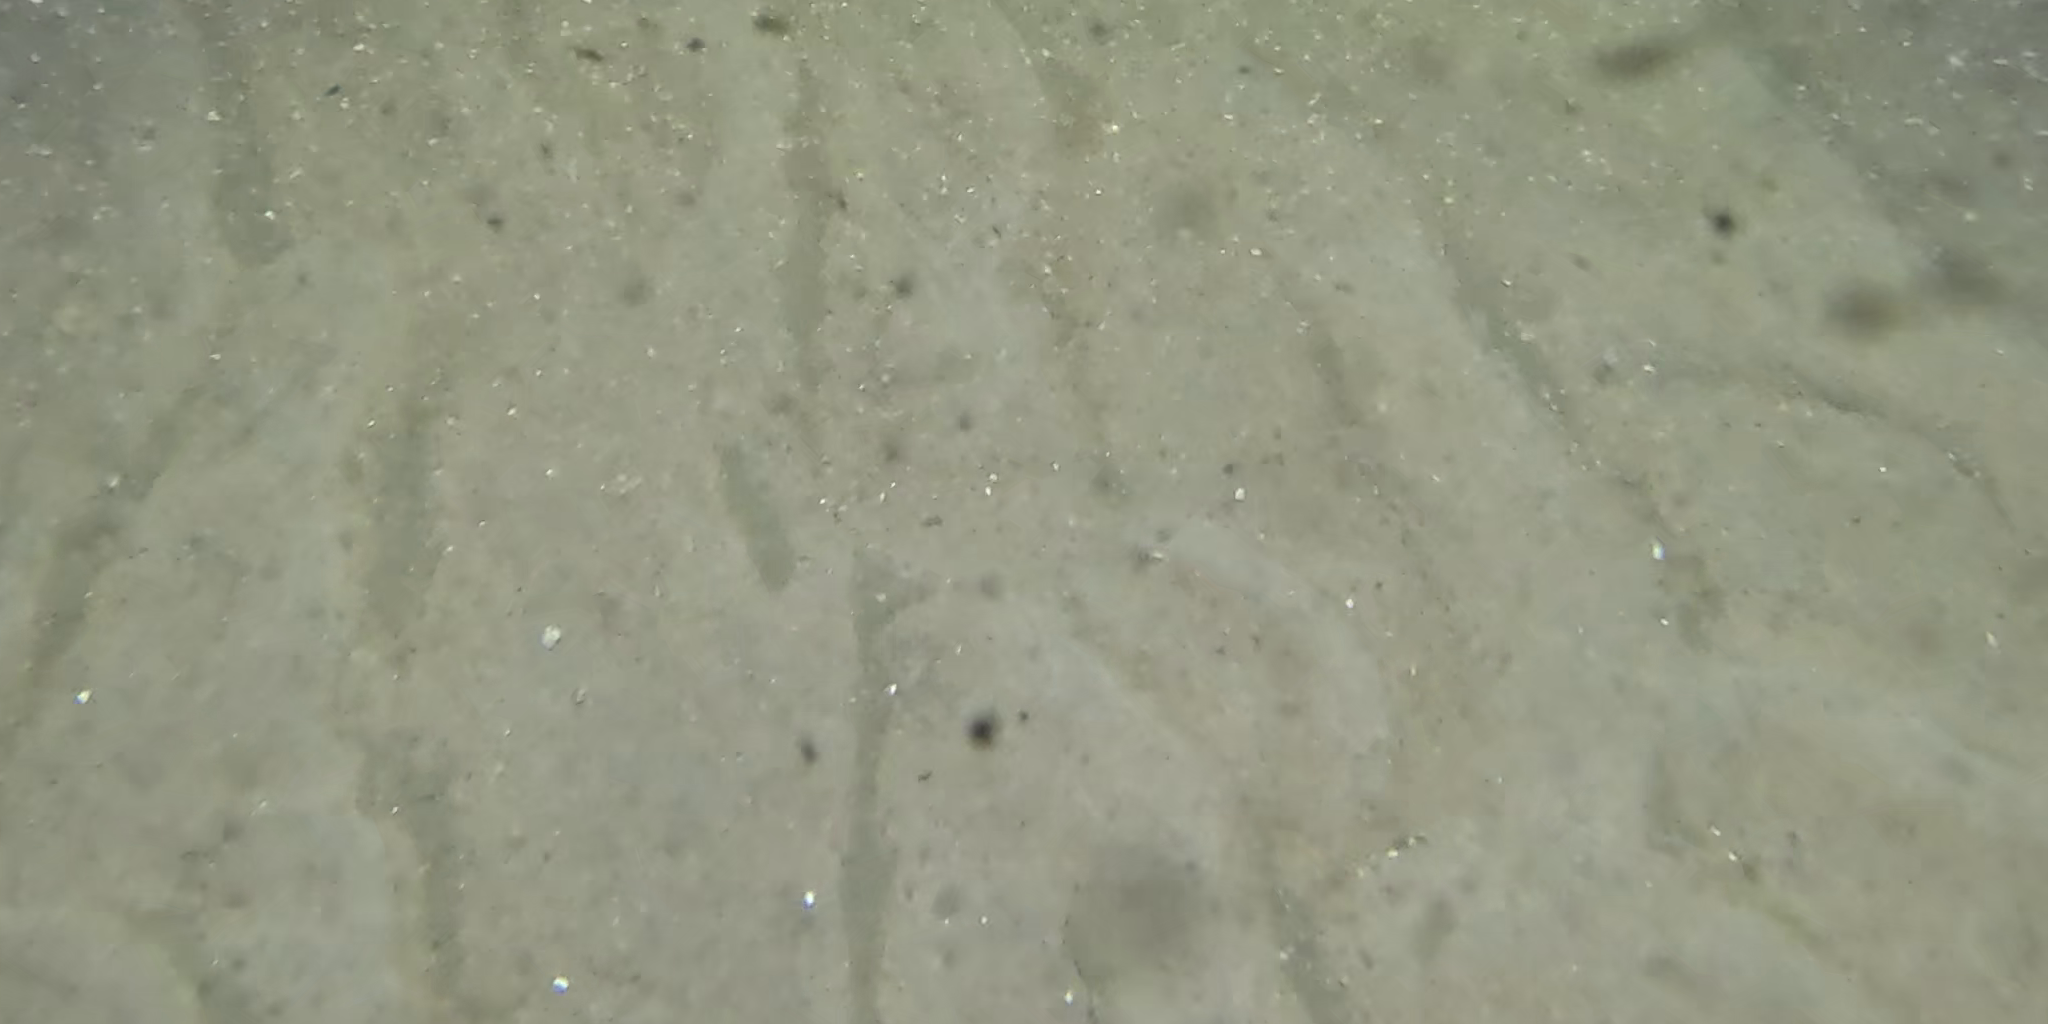
Seabed habitat: sand